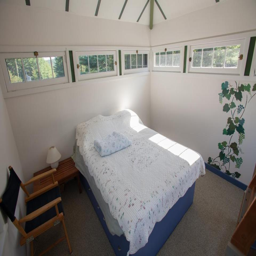
a bedroom inside the summer home .